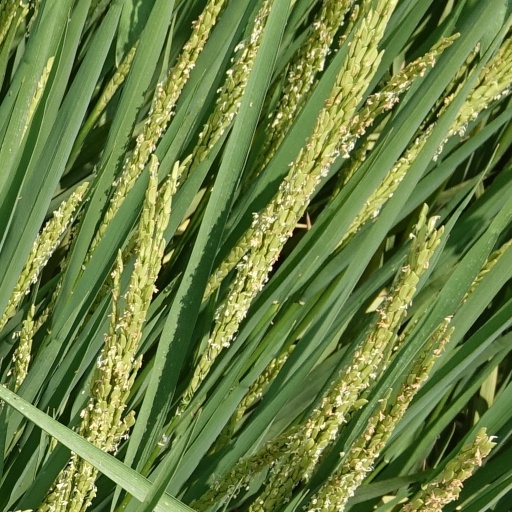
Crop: rice